2002 PDC World Darts Championship

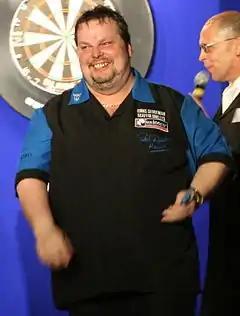
Peter Manley "(pictured in 2007)" reached the second world championship final of his career with a 6–4 win over Colin Lloyd.

The second round was played to the best-of-11 sets from 30 December 2000 and 2 January 2001. Lloyd became the first player through to the quarter-finals with a 6–4 victory over Warriner, who was the first player ranked in the top ten to lose in the tournament. Lloyd took the first three sets before Warriner took a 4–3 lead. He then recovered to win the match, calling it "one of the best performances of my career." Burnett took more than two hours to defeat Ovens 6–4 after neither player led by more than a set until the end of the match. Baxter took a little more than one hour to beat Smith 6–1. He claimed the first set and Smith the second. Baxter's higher finishing average won him six consecutive legs in the middle of the game en route to victory. Manley defeated Lowe 6–5. He took the lead in set one before Lowe claimed the second with a 121 checkout. Lowe won sets three and four to take the lead until Manley nullified this to tie the match. The game went to a final set decider which Manley won 3–0. After the match, Manley said he had not expected a strong performance from Lowe.